Van Horn, Texas

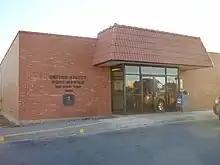
Van Horn Post Office

The United States Postal Service operates the Van Horn Post Office.